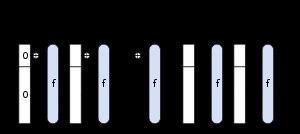
Keccak est une fonction de hachage cryptographique conçue par Guido Bertoni, Joan Daemen, Michaël Peeters et Gilles Van Assche à partir de la fonction RadioGatún.